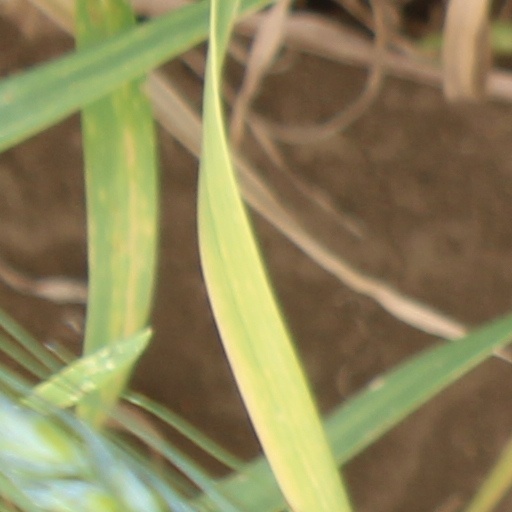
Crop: wheat